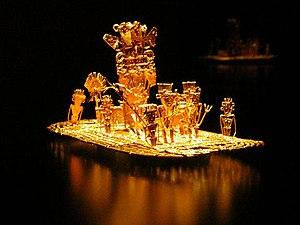
Cette page concerne l'année 1536 du calendrier julien.
Bogota, anciennement Santa Fe de Bogotá Distrito Capital, est la capitale de la Colombie et également celle du département de Cundinamarca. Elle a été fondée le 6 août 1538 par le conquistador espagnol Gonzalo Jiménez de Quesada. Suivant l’organisation d’un district capital unitaire et décentralisé, Bogota jouit d'une autonomie lui permettant la gestion de ses intérêts dans les limites imposées par la Constitution et la loi. Composée de 20 districts, elle est la métropole incontestée du pays aux points de vue administratif, économique et politique.
Les civilisations précolombiennes en Colombie sont aujourd'hui l'objet de l'intérêt de la science et de la culture, la connaissance de ces civilisations étant une manière de s'approcher de l'identité et de la genèse de la nation colombienne. Bien que l'époque précolombienne puisse se révéler complexe et que dans de nombreux cas les informations disponibles soient incomplètes ou interprétées selon différents points de vue, elle intéresse des sciences telles que l'archéologie, l'anthropologie, l'histoire, la sociologie et d'autres. Dans l'étude de l'époque précolombienne sur le territoire national, les travaux et l'avancée des recherches dans les autres pays d'Amérique sont utiles.
L'histoire de Bogota inventorie, étudie et interprète l'ensemble des événements du passé liés à cette ville.
L'Eldorado est une contrée mythique d'Amérique du Sud supposée regorger d'or.
L’histoire de la Colombie commence il y a plus de 20 000 ans. Différentes civilisations amérindiennes se développent dès cette époque, dont la plus influente est celle du peuple Chibcha. Celui-ci domine le centre du pays lorsque Christophe Colomb « découvre » l'Amérique en 1492.
Les transports en Colombie sont régulés par le ministère des Transports. La route est le principal moyen de transport, presque 70 % du transport de marchandises est fait par la route, contre 27 % par le rail, 3 % par transport fluvial et 1 % par les airs. Pourtant, la Colombie possède l'un des taux les plus bas de routes par habitant d'Amérique latine. Le seul moyen de transport dans 60 % du pays est le transport fluvial, mais les groupes de guérilleros contrôlent les voies navigables dans le sud et le sud-est.
La Colombie, en forme longue la république de Colombie est une république constitutionnelle unitaire comprenant 32 départements. Le pays est situé dans le Nord-Ouest de l'Amérique du Sud ; il est bordé à l'ouest par l'océan Pacifique, au nord-ouest par le Panama, au nord par la mer des Caraïbes, au nord-est par le Venezuela, au sud-est par le Brésil, au sud par le Pérou et au sud-ouest par l'Équateur. La Colombie est le 26ᵉ plus grand pays par sa superficie et le 4ᵉ en Amérique du Sud. Avec plus de 49 millions d'habitants, la Colombie est le 28ᵉ pays le plus peuplé du monde et le 2ᵉ de tous les pays de langue espagnole après le Mexique. La Colombie est une moyenne puissance, la 4ᵉ plus grande économie d'Amérique latine, et la 3ᵉ en Amérique du Sud. La production de café, de fleurs, d'émeraudes, de charbon et de pétrole forme le principal secteur de l'économie colombienne.
Les Chibchas ou Tchibtchas ou Muiscas sont une communauté précolombienne de l'actuelle Colombie, vivant autour de l'actuelle Bogota, conquise en 1536 par le conquistador Gonzalo Jiménez de Quesada, à la recherche de l'Eldorado.
La culture de la Colombie, pays d'Amérique du Sud, façades atlantique et pacifique, désigne d'abord les pratiques culturelles observables de ses habitants.